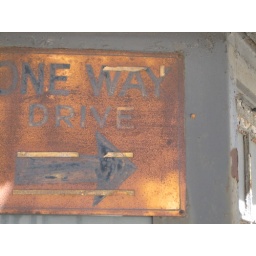
The color of the rusted sign against the peeling gray paint draws me in every time I pass it.